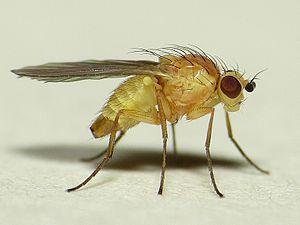
Phytomyza est un genre de mouches brachycères de la sous-famille des Phytomyzinae.